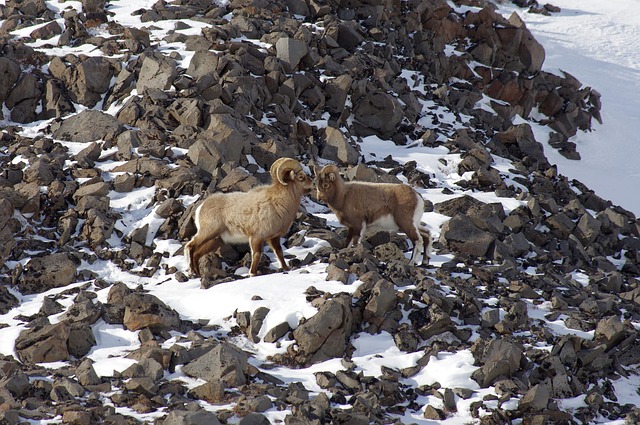
Label: pecora